Window on World Theme Park

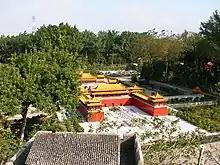
Mini China

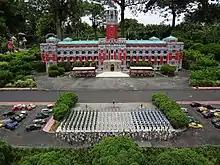
Mini Taiwan

The theme park is accessible by bus from Zhongli Station of Taiwan Railways or Songshan Airport Station of Taipei Metro.